Kongresszentrum Karlsruhe

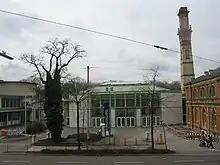

The listed Schwarzwaldhalle (Black Forest hall) was designed by Erich Schelling and and opened on 19 August 1953 after only six months of construction. Remarkable is the hall's cantilevered suspended roof consisting of a six-centimetre-thick concrete "shell" (tensile structure), which was the first to be built in such a size and attracted worldwide attention among experts. Inside, there is of column-free exhibition space, with alternative seating for up to 3,500 Septermner people. The Schwarzwaldhalle is connected to the Gartenhalle. retrieved 15 September 2021.